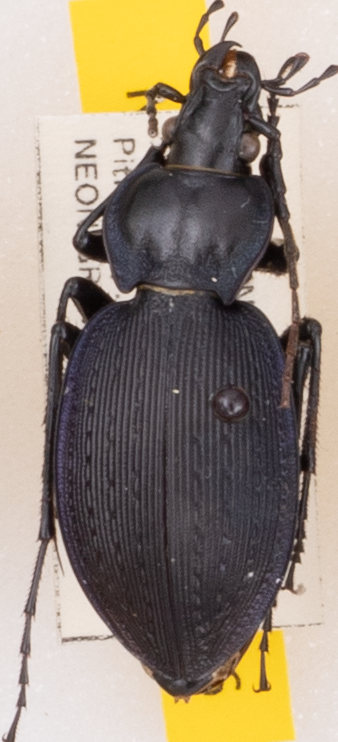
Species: Carabus goryi
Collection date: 2022-08-02
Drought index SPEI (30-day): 1.69
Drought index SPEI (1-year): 1.16
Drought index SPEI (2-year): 1.642